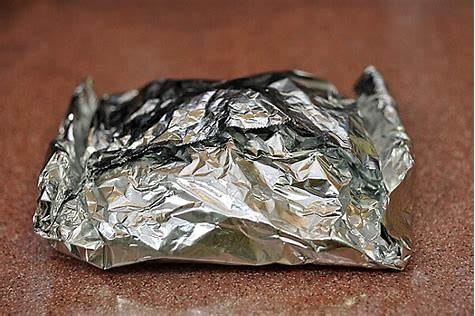
Label: metal